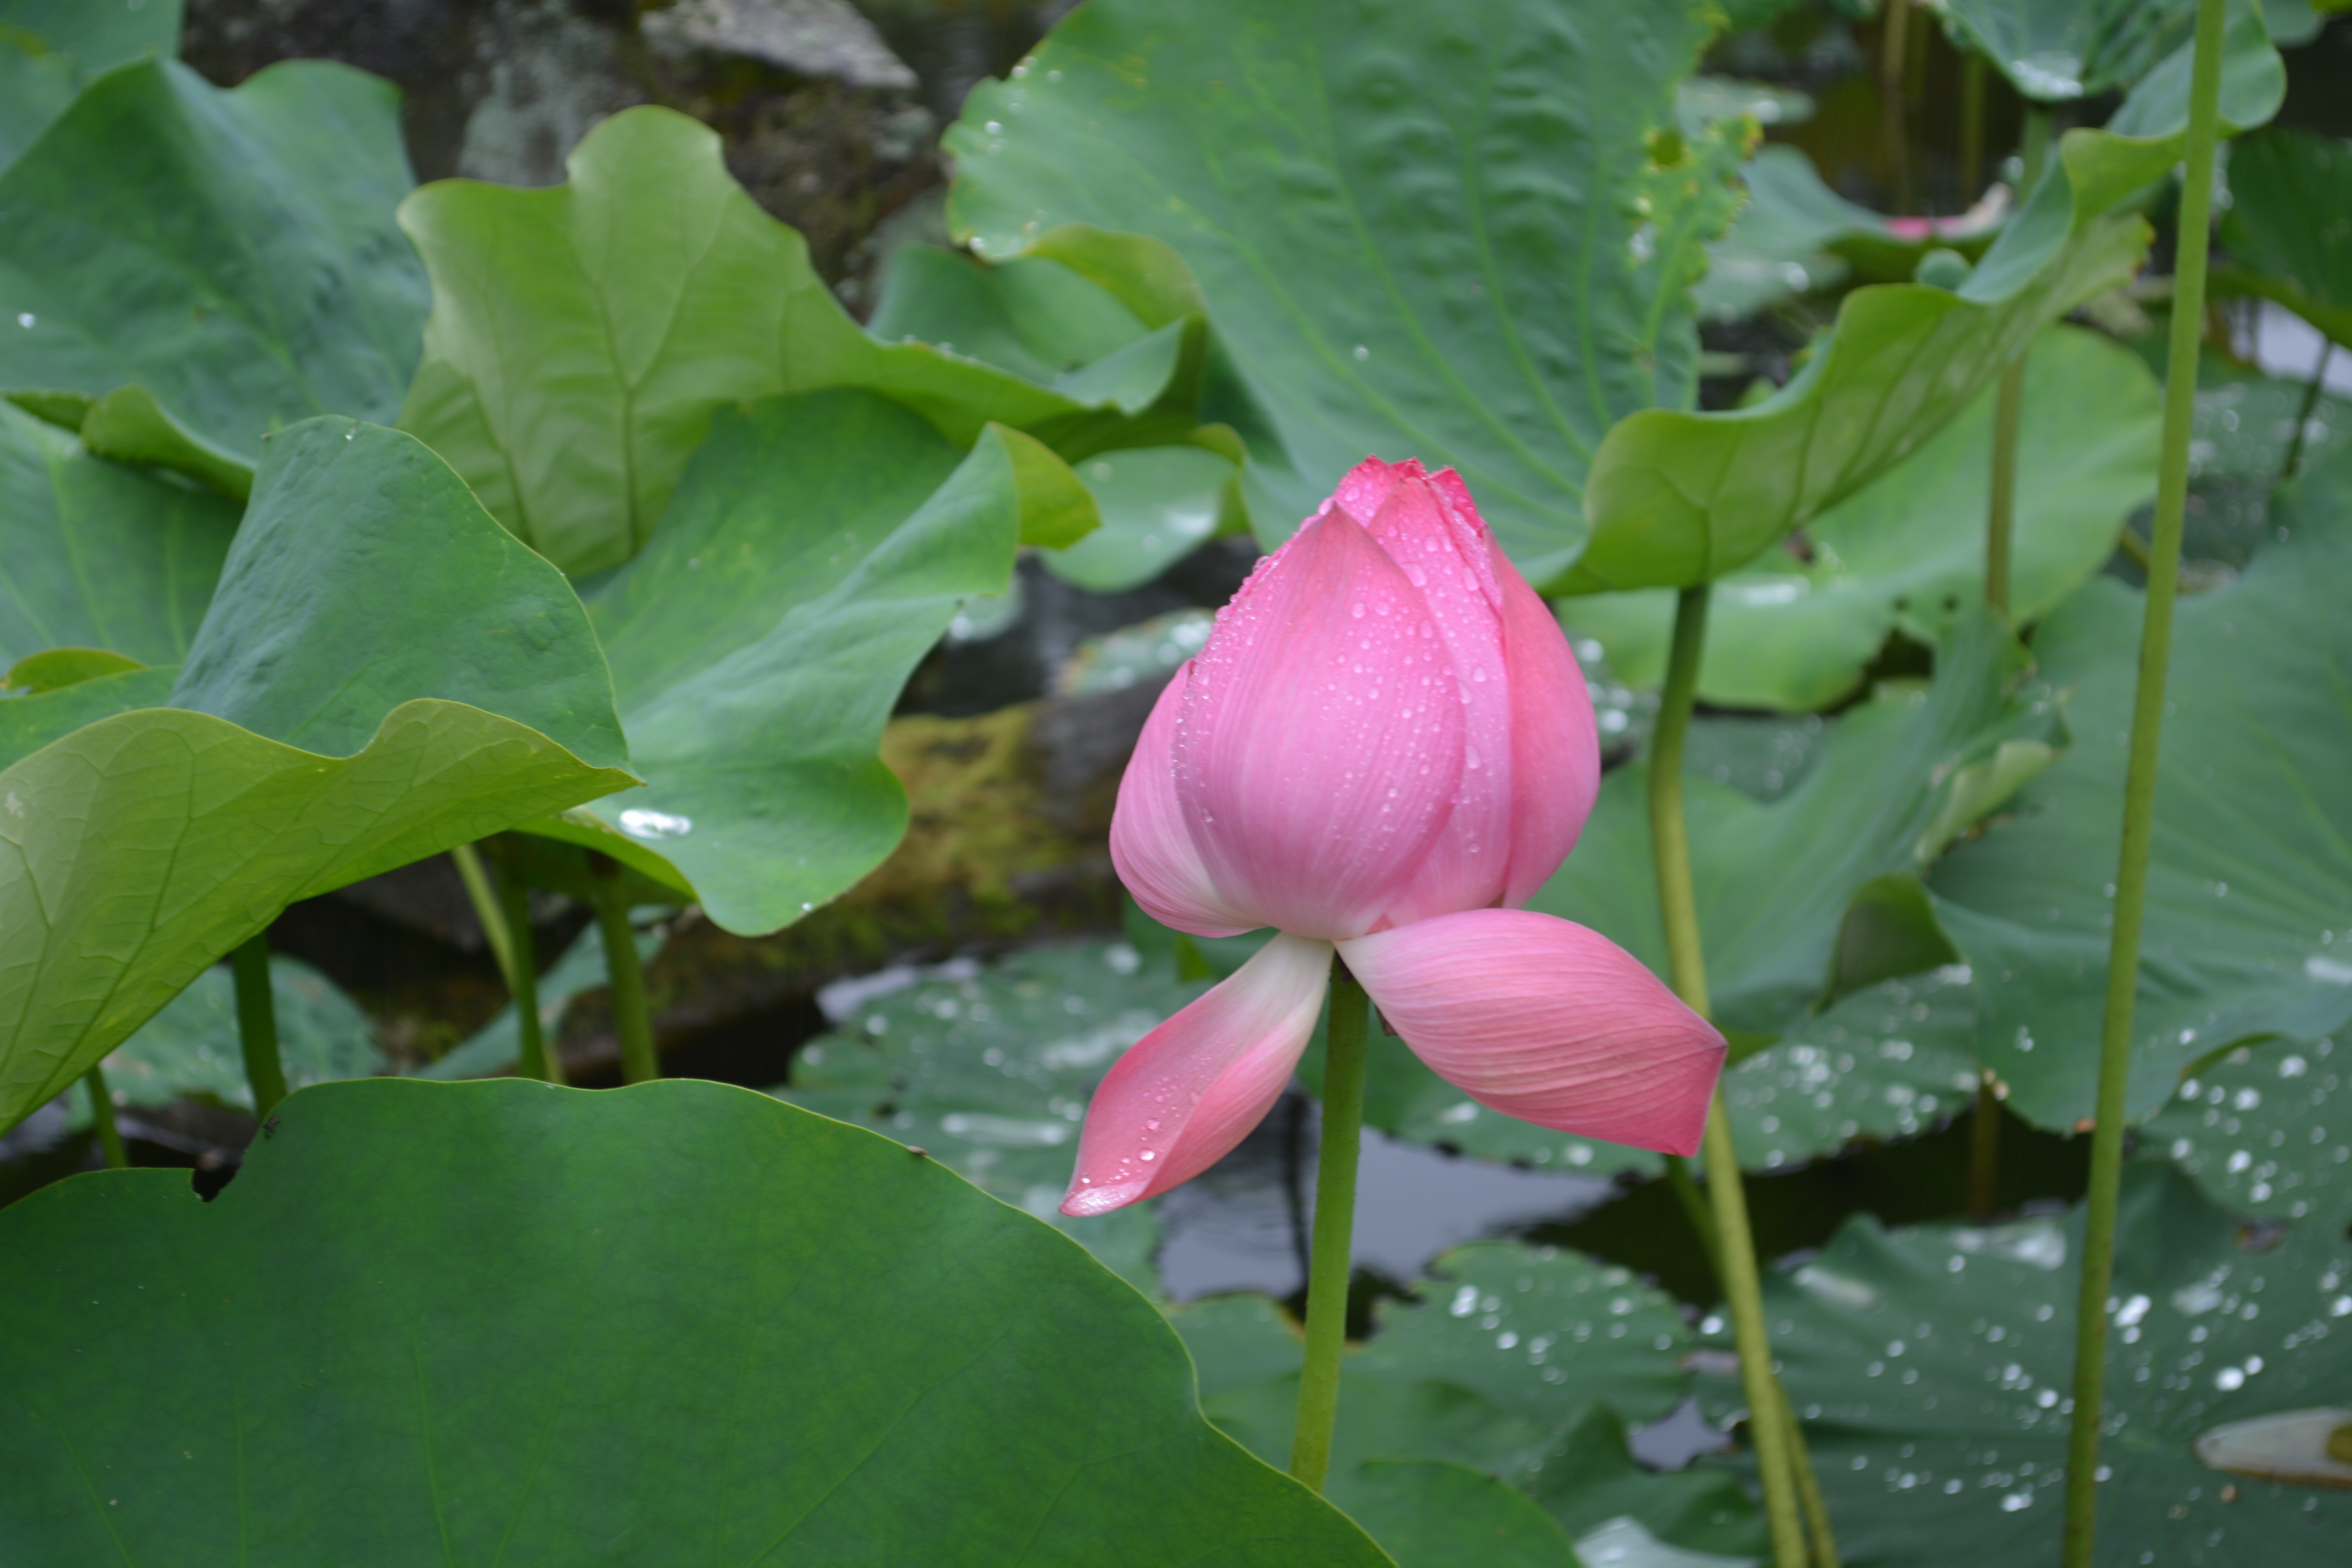
plant, leaf, flower, petal, botany, garden, sacred lotus, aquatic plant, flora, lotus, arum, flowering plant, annual plant, land plant, lotus family, proteales